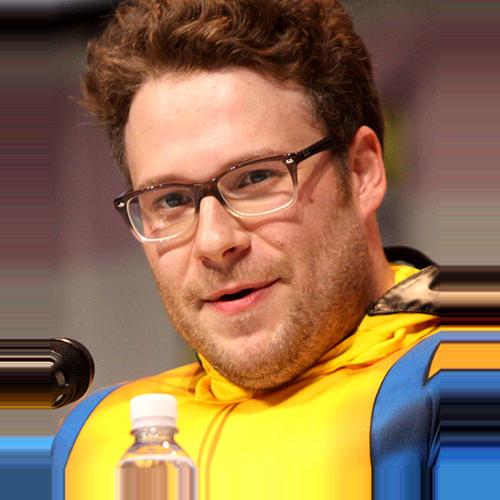
Age: 30